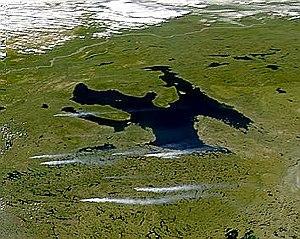
Les Territoires du Nord-Ouest sont un territoire fédéral du Nord canadien, bordés à l'ouest par le Yukon, à l'est par le Nunavut et au sud par la Colombie-Britannique, l'Alberta et la Saskatchewan. S'étendant sur une superficie de 1 346 106 km², il s'agit de la troisième plus grande délimitation du pays, après le Nunavut et le Québec. Avec une population de 41 786 habitants, les Territoires du Nord-Ouest occupent le onzième et antépénultième rang des provinces et territoires canadiens les plus peuplés, devant le Nunavut et le Yukon. Leurs habitants sont appelés les Ténois ou, de façon moins courante, Territoriens et leur capitale est Yellowknife.
Tsá Tué est une réserve de biosphère située au Canada, dans les Territoires du Nord-Ouest. S’étendant sur 93 313 km², elle est la plus grande des 18 réserves de biosphère du Canada. Elle englobe le Grand lac de l’Ours et une partie de son bassin versant.